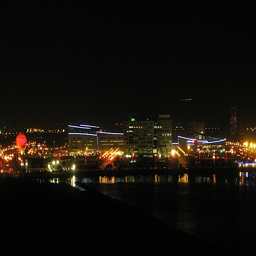
shopping center at night seen from a distance